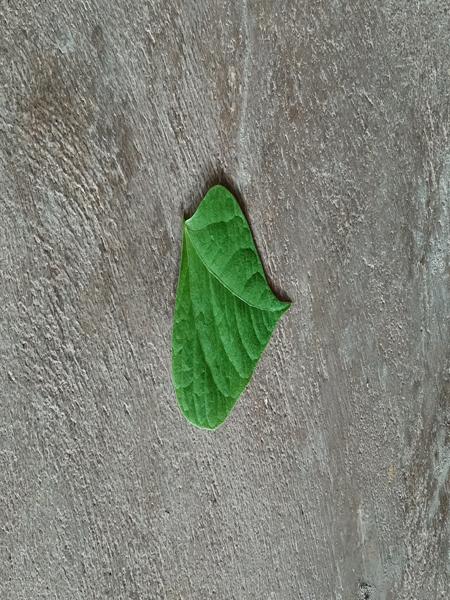
Plant: Beans